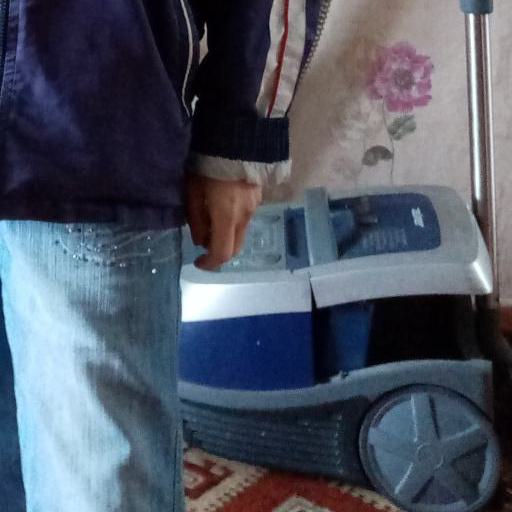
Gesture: no_gesture